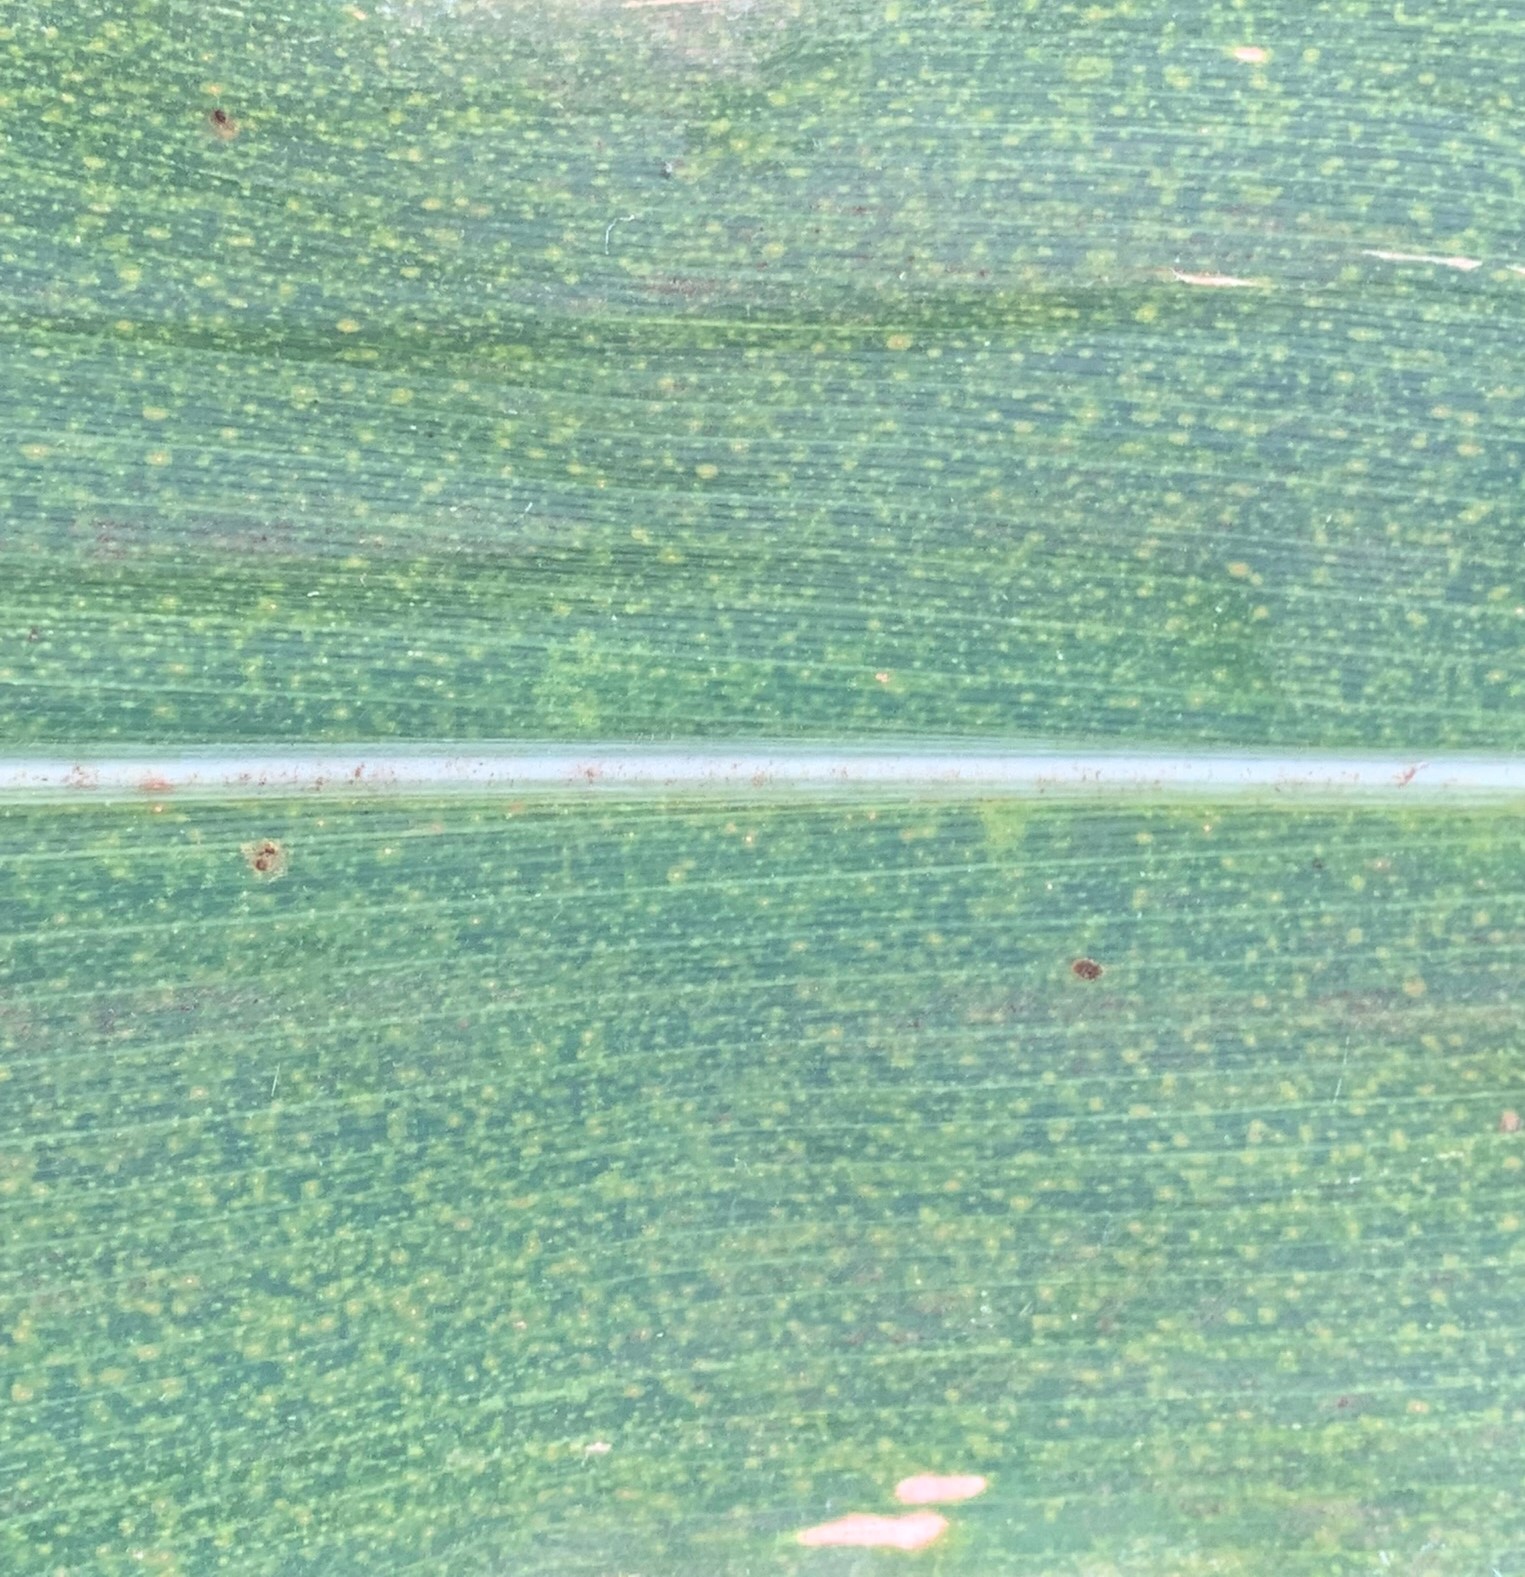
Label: MLN